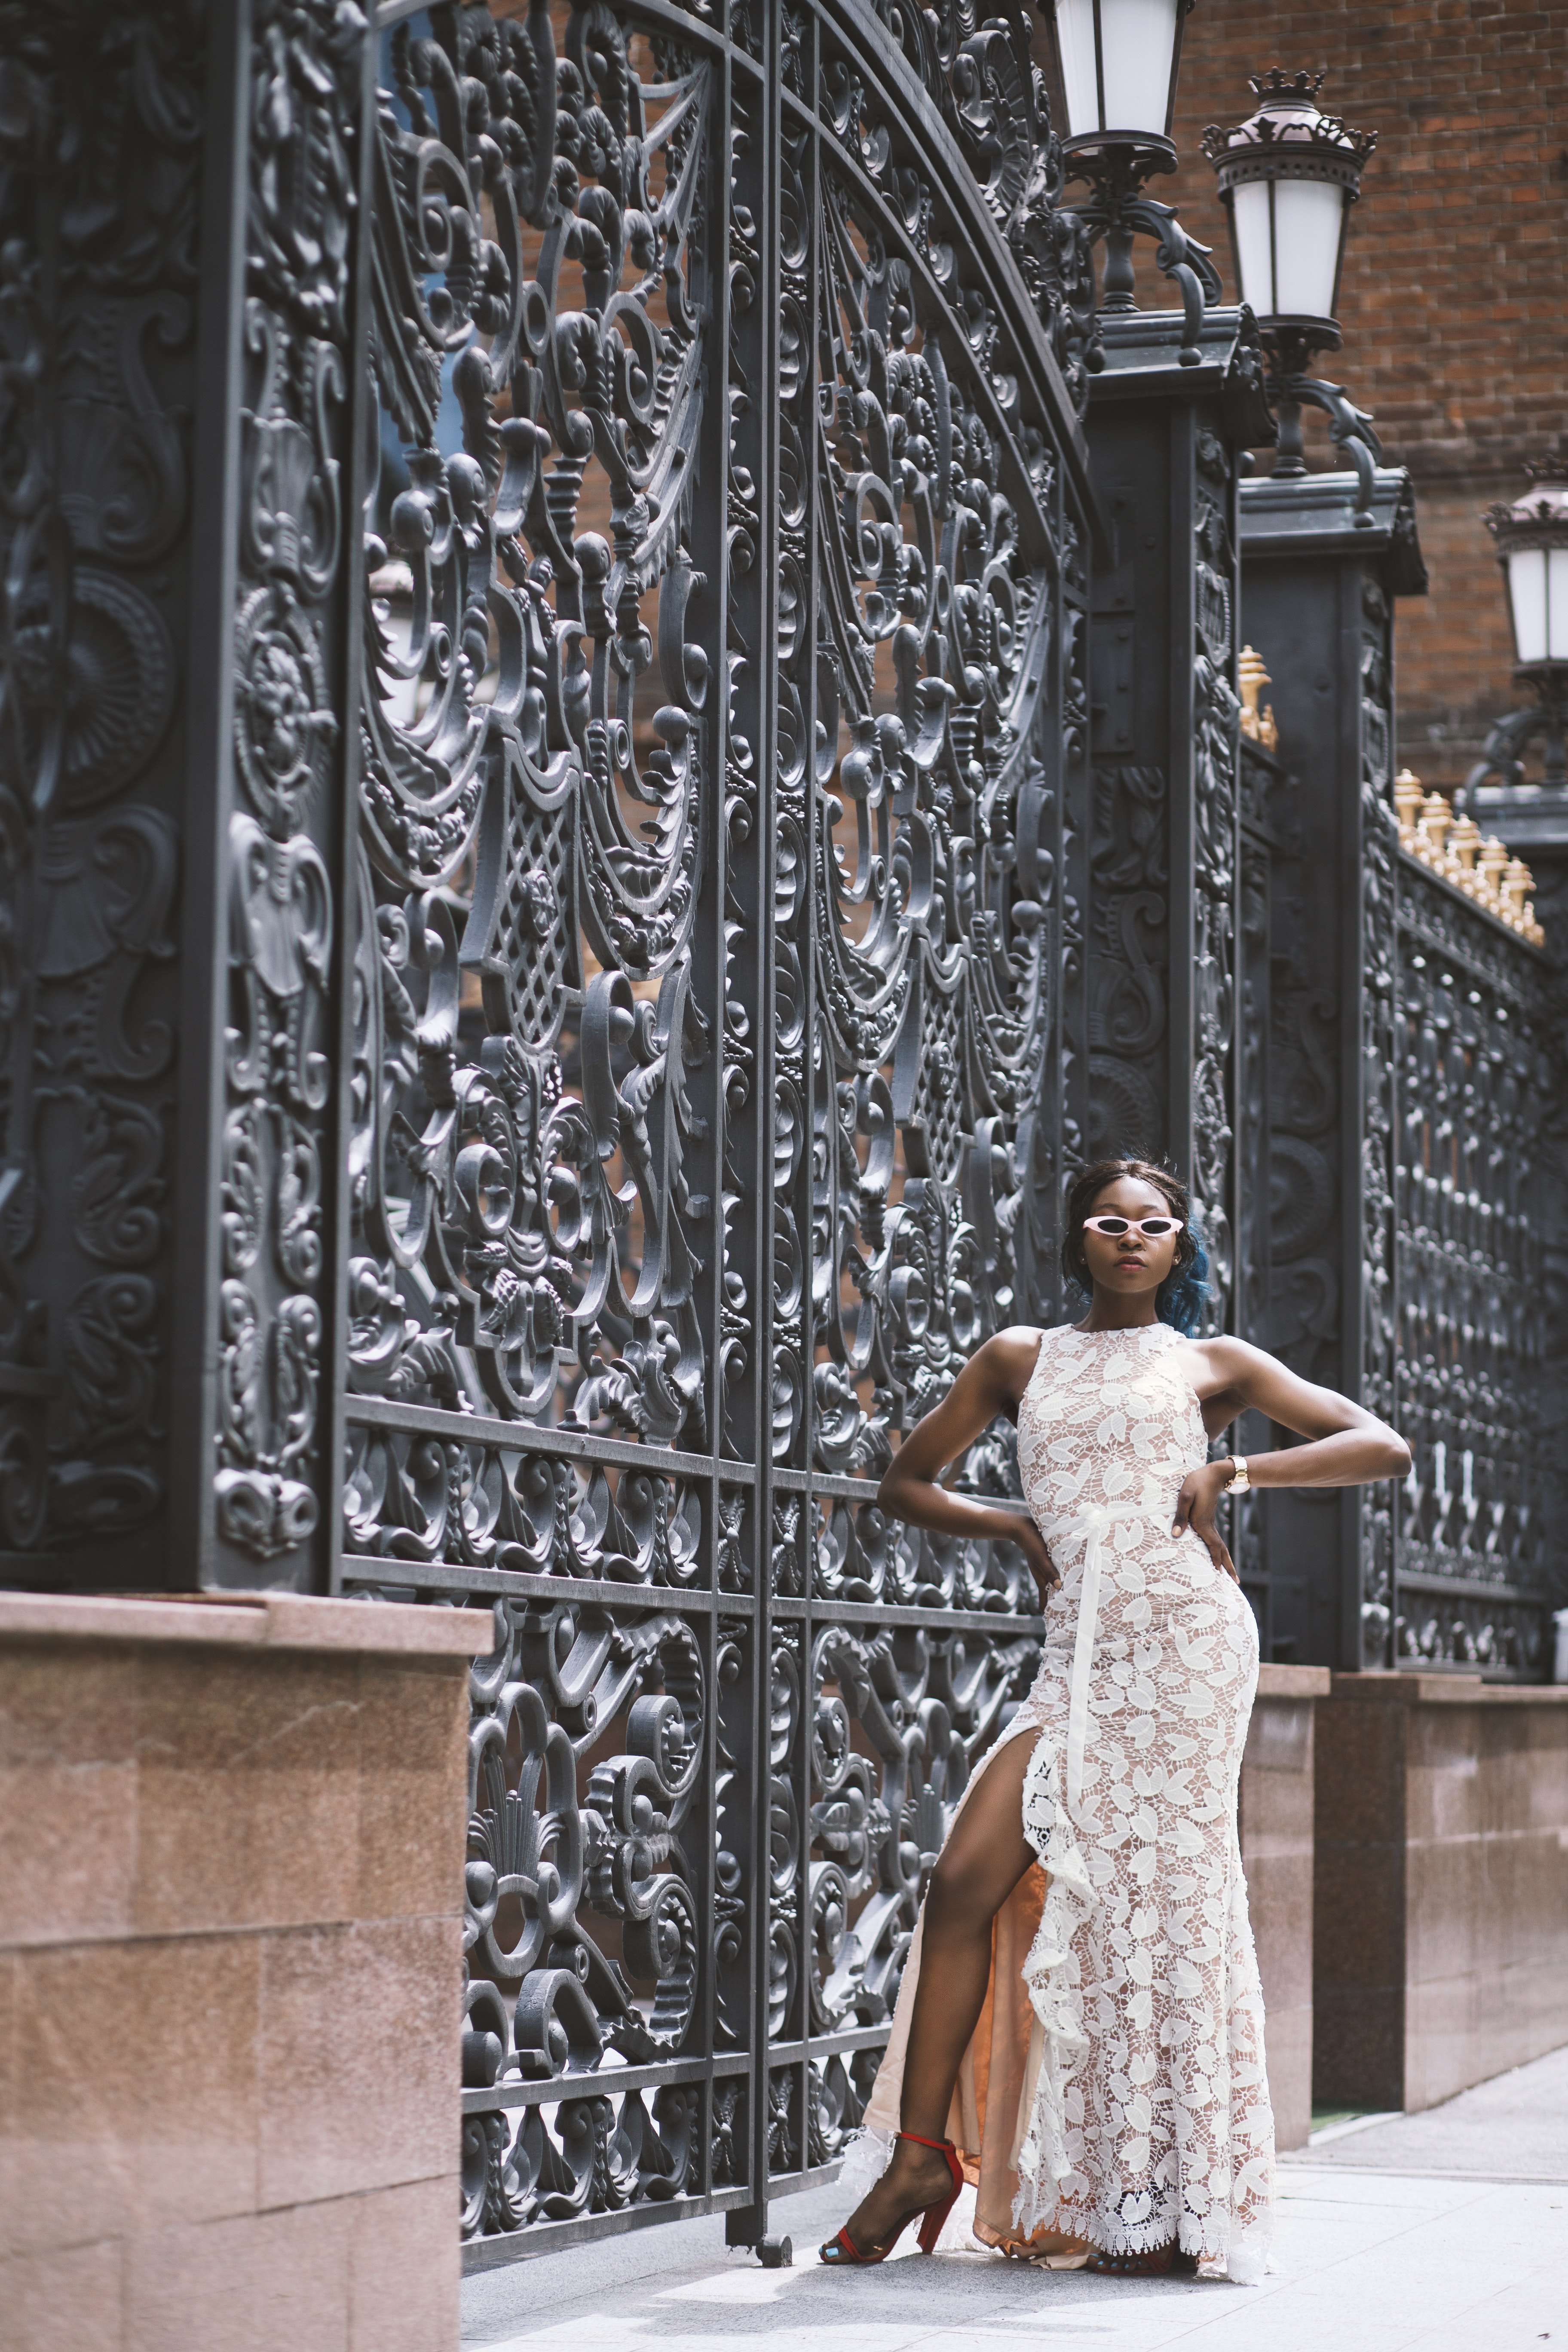
white, photograph, dress, fashion, wedding dress, beauty, gown, bride, formal wear, bridal clothing, photography, haute couture, photo shoot, temple, column, bridal party dress, fashion design, style